Alaudin

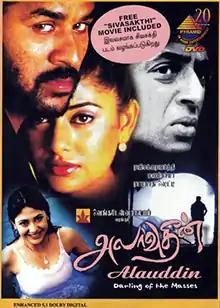
DVD cover

Alaudin is a 2003 Indian Tamil-language action drama film directed by Ravi Chakravathy. The film stars Prabhu Deva and Ashima Bhalla with Raghuvaran playing the main antagonist. The film was released on 15 August 2003 after many delays.